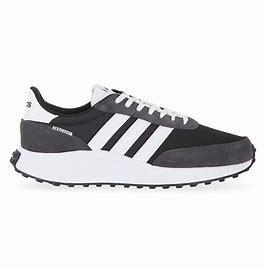
Brand: Adidas
Model: Run 70S